Chorzów

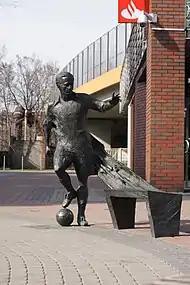
Statue of footballer Gerard Cieślik in Chorzów

At the end of World War II, Chorzów was given to Poland. Generally, the Chorzów industry suffered little damage during World War II due to its inaccessibility to Allied bombing, a Soviet Army enveloping manoeuvre in January 1945, and perhaps Albert Speer's slowness or refusal to implement the scorched earth policy. This intact industry now played a critical role in the post-war reconstruction and industrialization of Poland. After the war, businesses were nationalized and operated, with minor changes, until 1989. Some were used as Soviet labour and concentration camps. Some industrial hardware and at least 100,000 Polish Silesians were deported to the Ukrainian Donbass region. At the "fall of communism" in 1989, the area was in decline. Since 1989, the region has been transitioning from heavy industry to a more diverse economy.